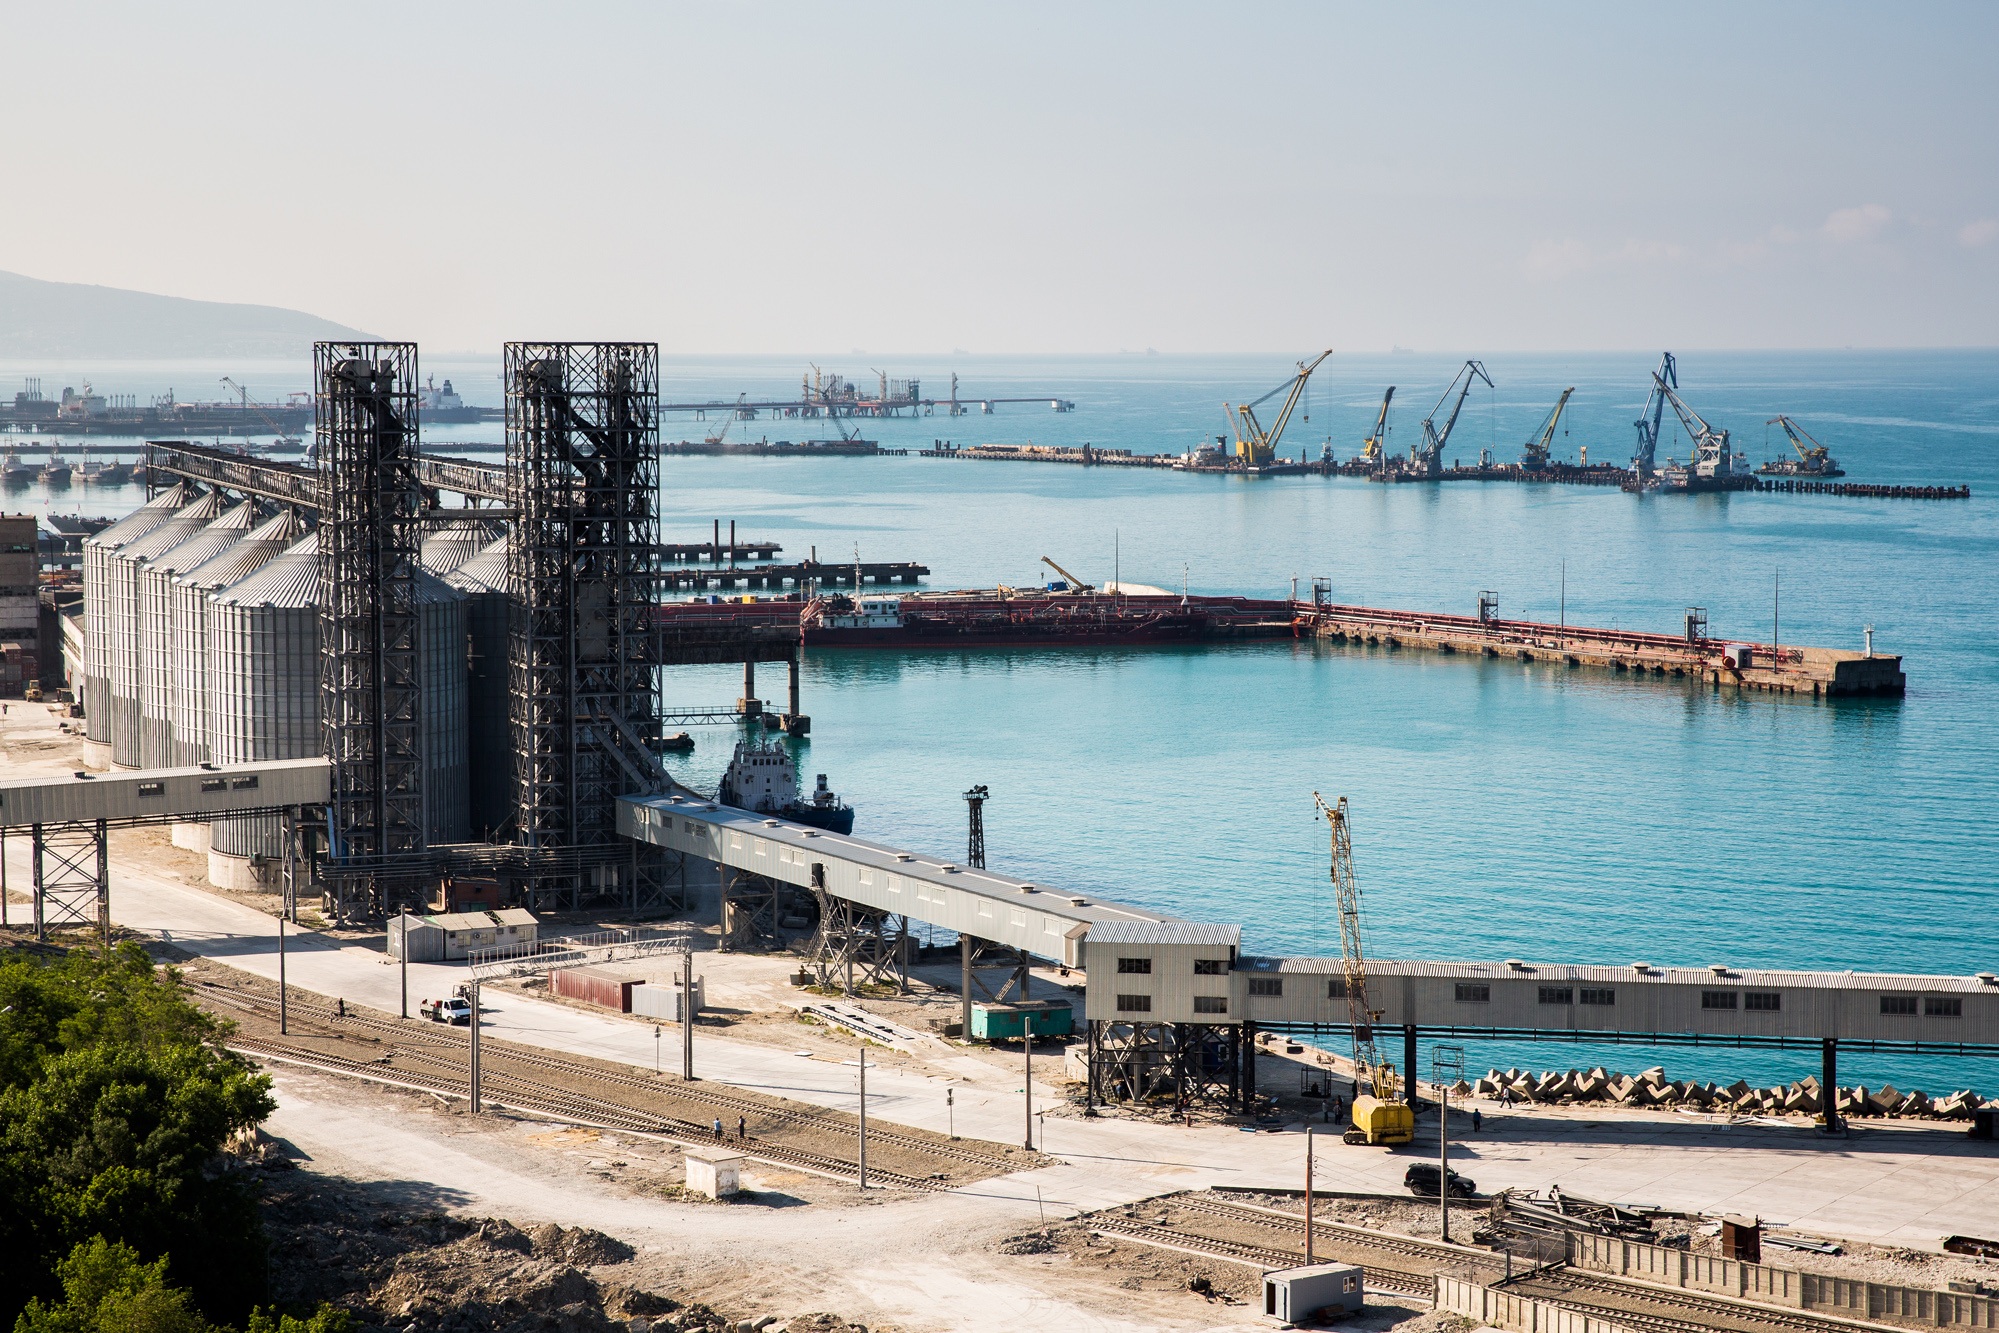
sea, coast, ocean, dock, pier, vacation, vehicle, bay, harbor, port, terminal, infrastructure, crane